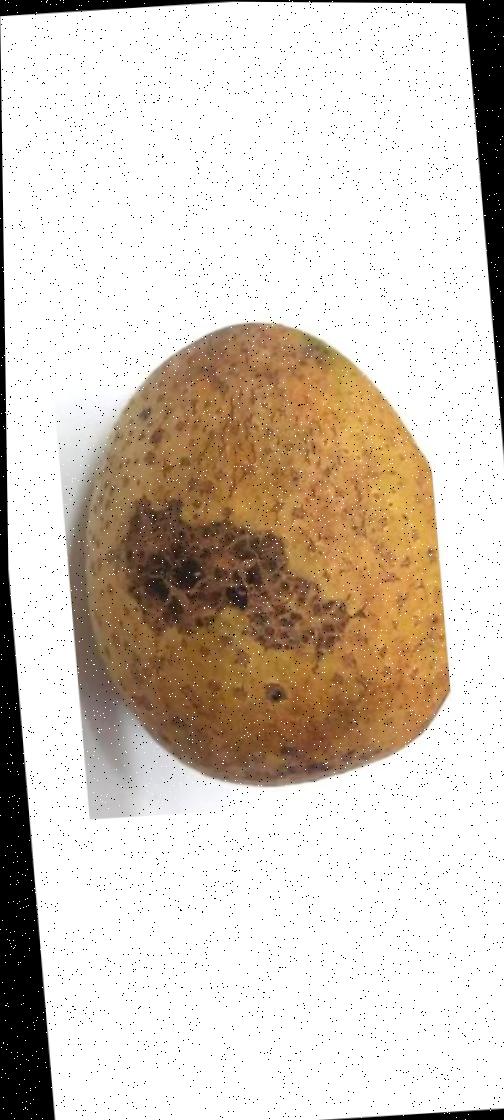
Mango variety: Gourmoti